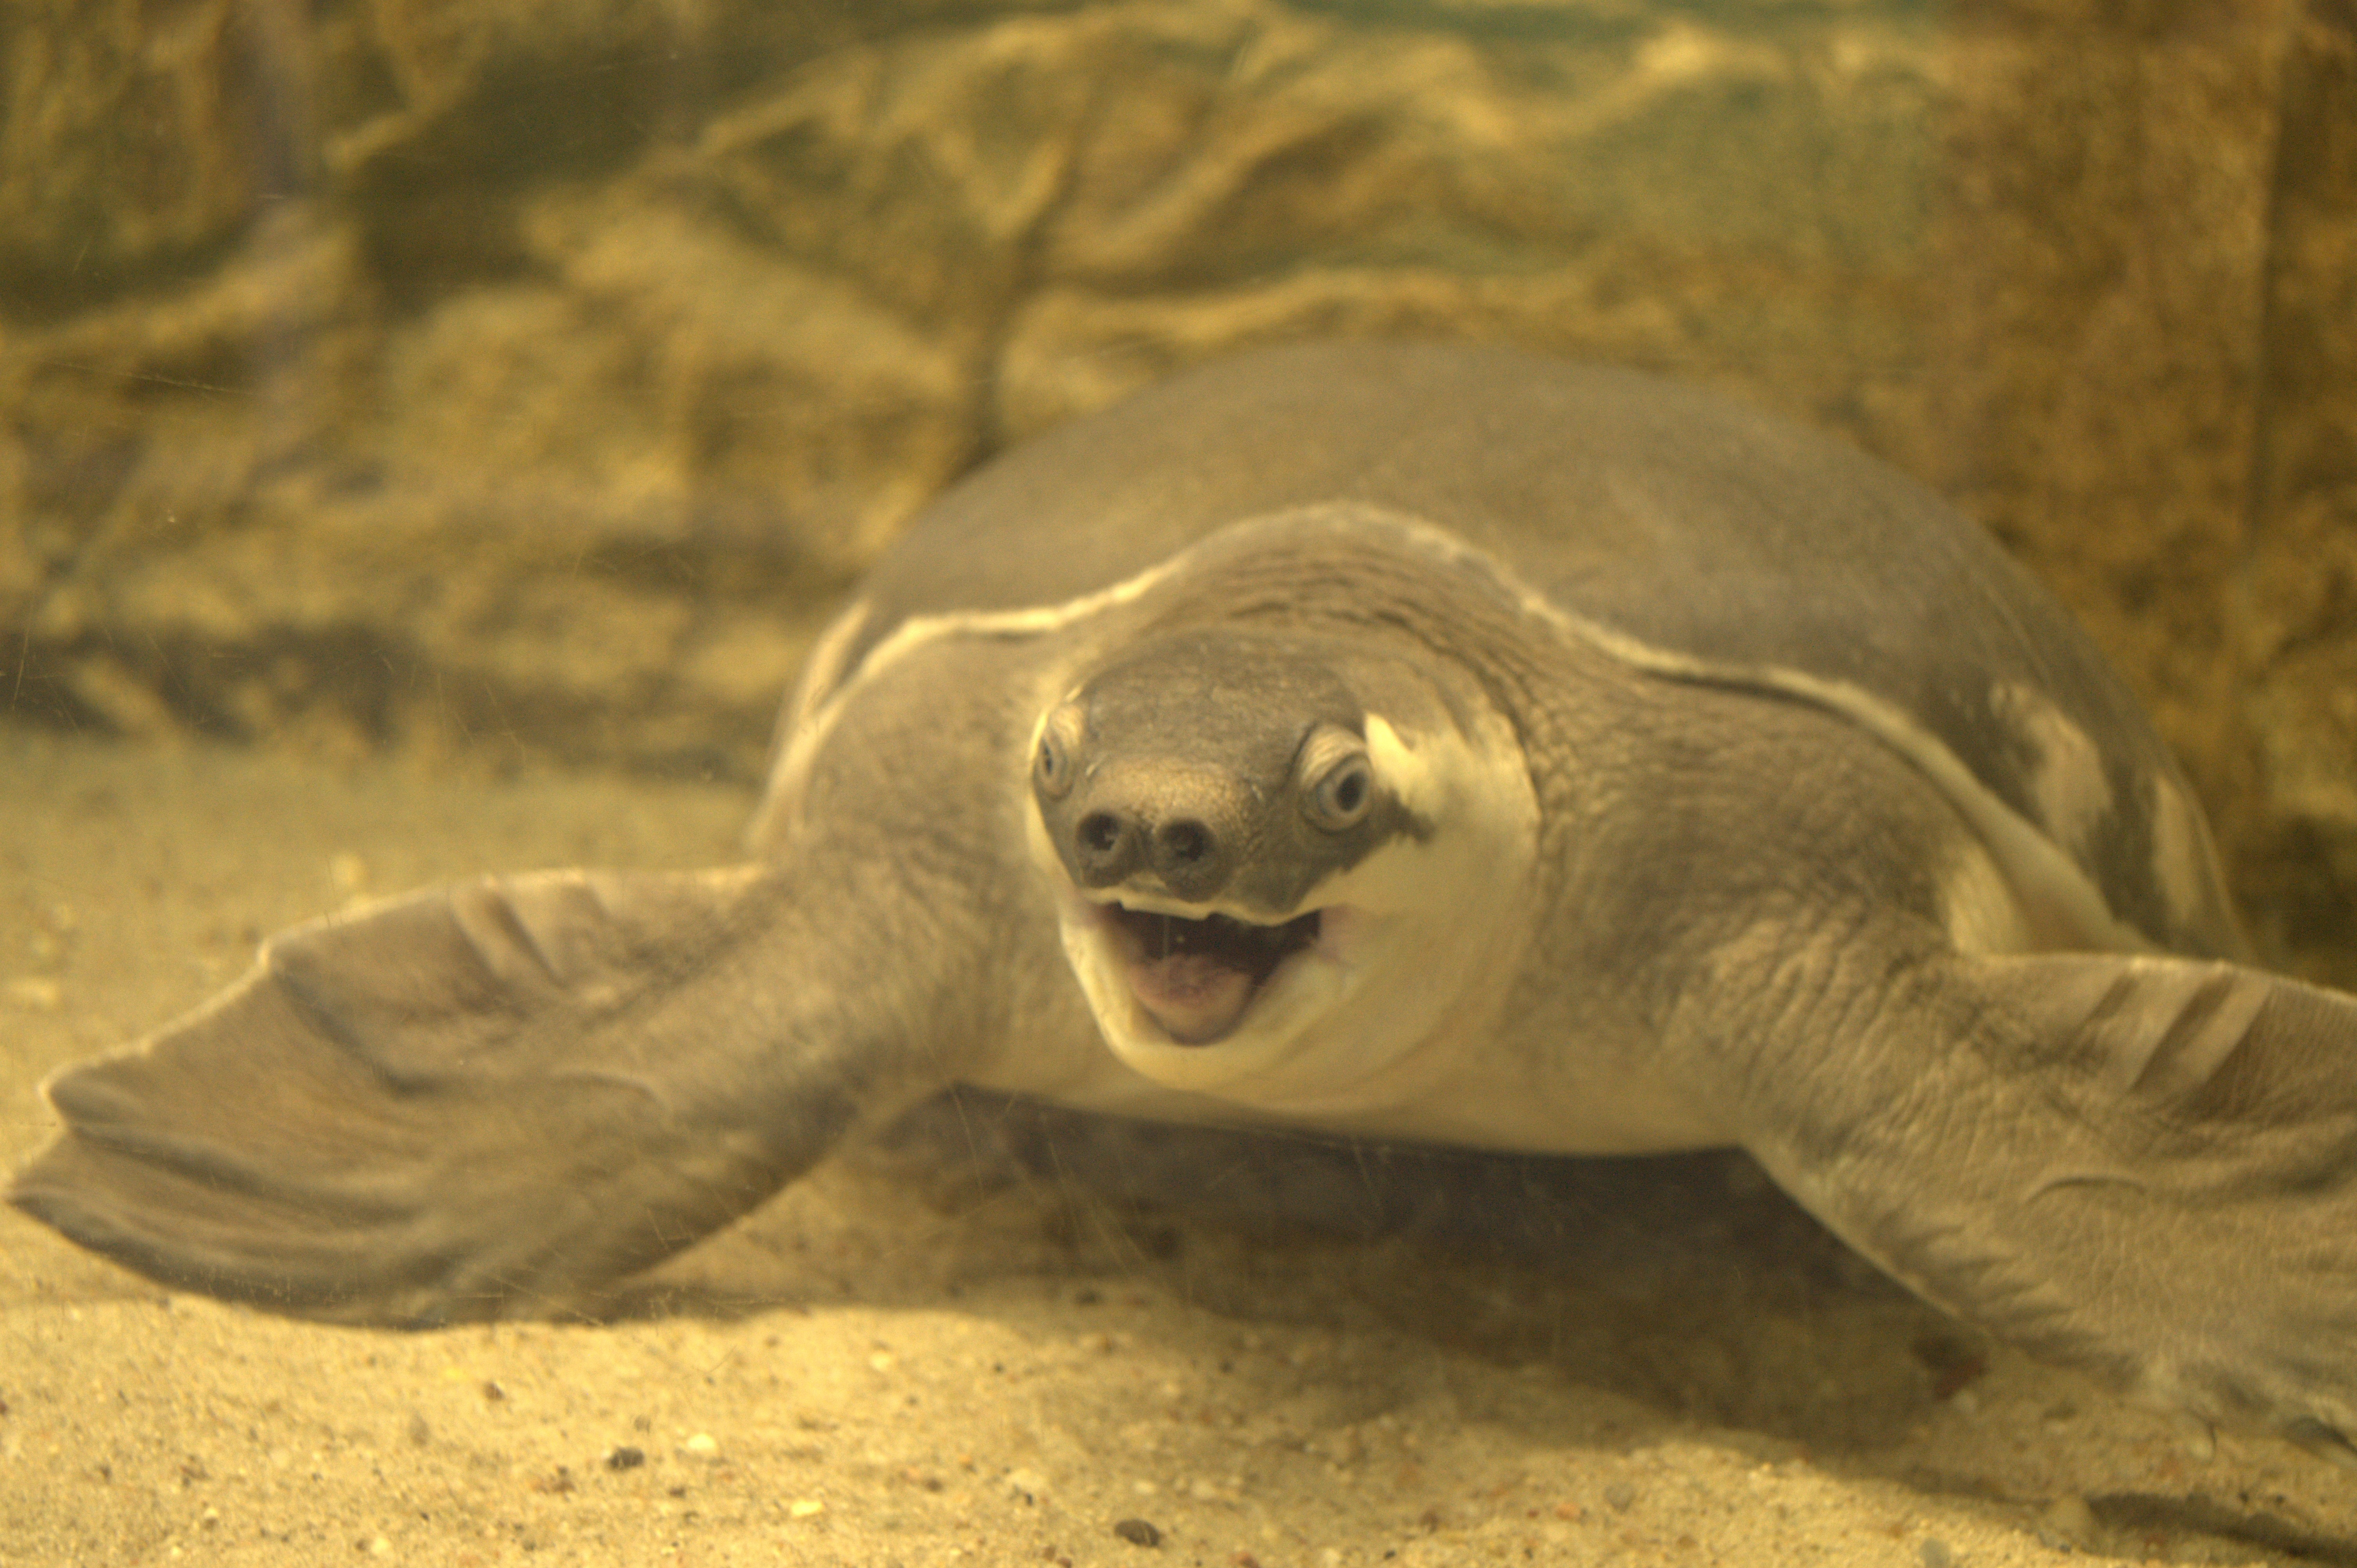
animals, turtle, fauna, terrestrial animal, sea turtle, loggerhead, reptile, common snapping turtle, chelydridae, organism, tortoise, marine biology, leatherback turtle